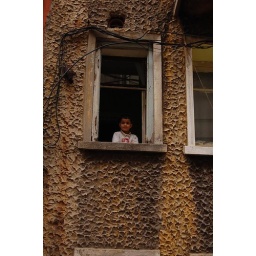
Come closer to take a boy in window